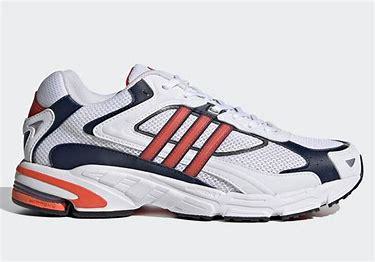
Brand: Adidas
Model: Response Cl